Ben Dupree

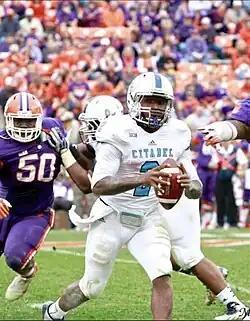
Standing at 5'8", Dupree was the shortest quarterback in all of NCAA Division I college football during his collegiate career.

Benjamin Quran Dupree (born January 29, 1992) is an American football player who played for the Panasonic Impulse in Japan's X-League. Dupree played college football for NCAA Division I FCS' Citadel Bulldogs after being awarded Pennsylvania Class AAA player of the year as a senior in high school at Susquehanna Township. Standing at only 5'8", Dupree was the shortest quarterback in all of NCAA Division I college football during his time at Citadel.